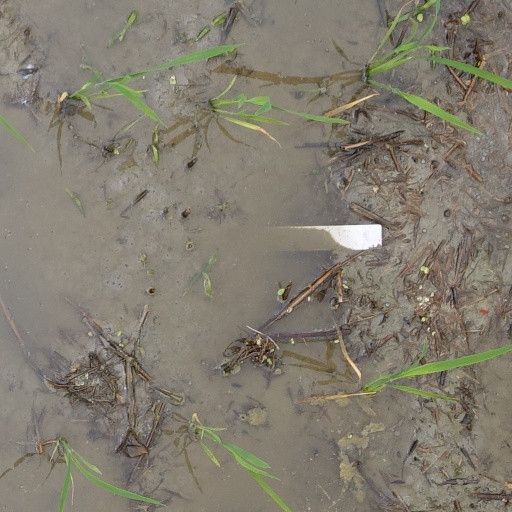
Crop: rice